Gordon Reid (rugby union)

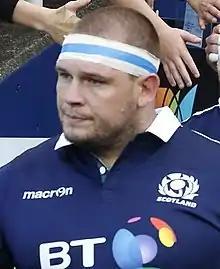
Reid in 2017

Gordon Reid (born 4 March 1987) is a Scottish international Rugby union player. He plays as a loosehead prop. He now plays for Marr. He previously played for English Premiership sides London Irish and , the Pro14 side Glasgow Warriors and the Super 6 side Ayrshire Bulls.